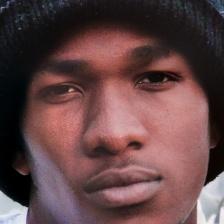
Label: faces